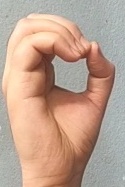
ASL sign: O